The Amazing Race Philippines 1

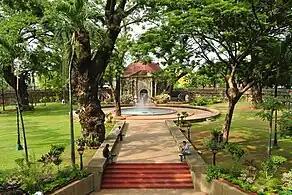
Racers gathered at Paco Park in Manila to begin the inaugural season of "The Amazing Race Philippines".

In late 2011, TV5 announced that it has acquired the rights to air a local version of the reality show in the Philippines. Filming took place in June of the following year. TV5 had commissioned the Australian production company, activeTV to produce the show.